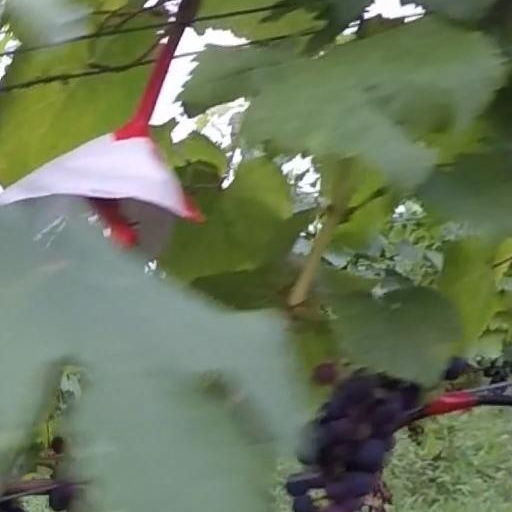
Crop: grape